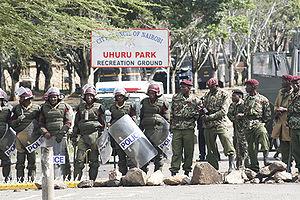
La crise de violence au Kenya est née à la suite de l'élection présidentielle du 27 décembre 2007. Un bilan de la police du 25 février 2008 fait état de plus de 1 500 morts depuis le déclenchement des violences. Le conflit a également fait environ 300 000 déplacés.